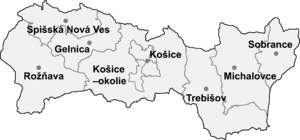
Košice (region)
Kort over regionen
Košice er en af Slovakiets otte administrative regioner, beliggende i landets sydøstlige del. Regionen har et areal på 6.752 km² og har en befolkning på 771.947 indbyggere. Regionens hovedby er Košice og består af elleve distrikter.